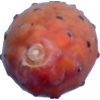
Label: cactus_fruit_red